The Rabbit Trap

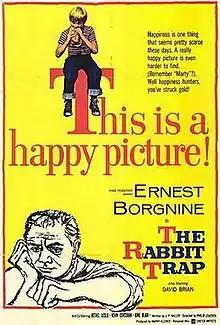
Film poster

The Rabbit Trap is a 1959 American drama film directed by Philip Leacock based on a 1955 "Goodyear Television Playhouse" teleplay by JP Miller.